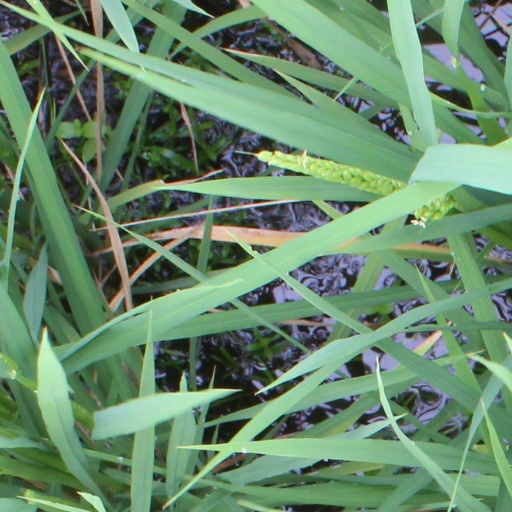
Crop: rice